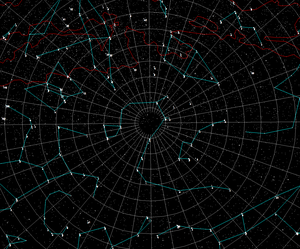
En astronomie, les deux pôles de l'écliptique ou pôles écliptiques sont les points d'intersection de la sphère céleste et d'un axe perpendiculaire au plan de l'écliptique et passant par le centre de la Terre.
NGC 6552 est une galaxie spirale barrée dans la constellation du Dragon.